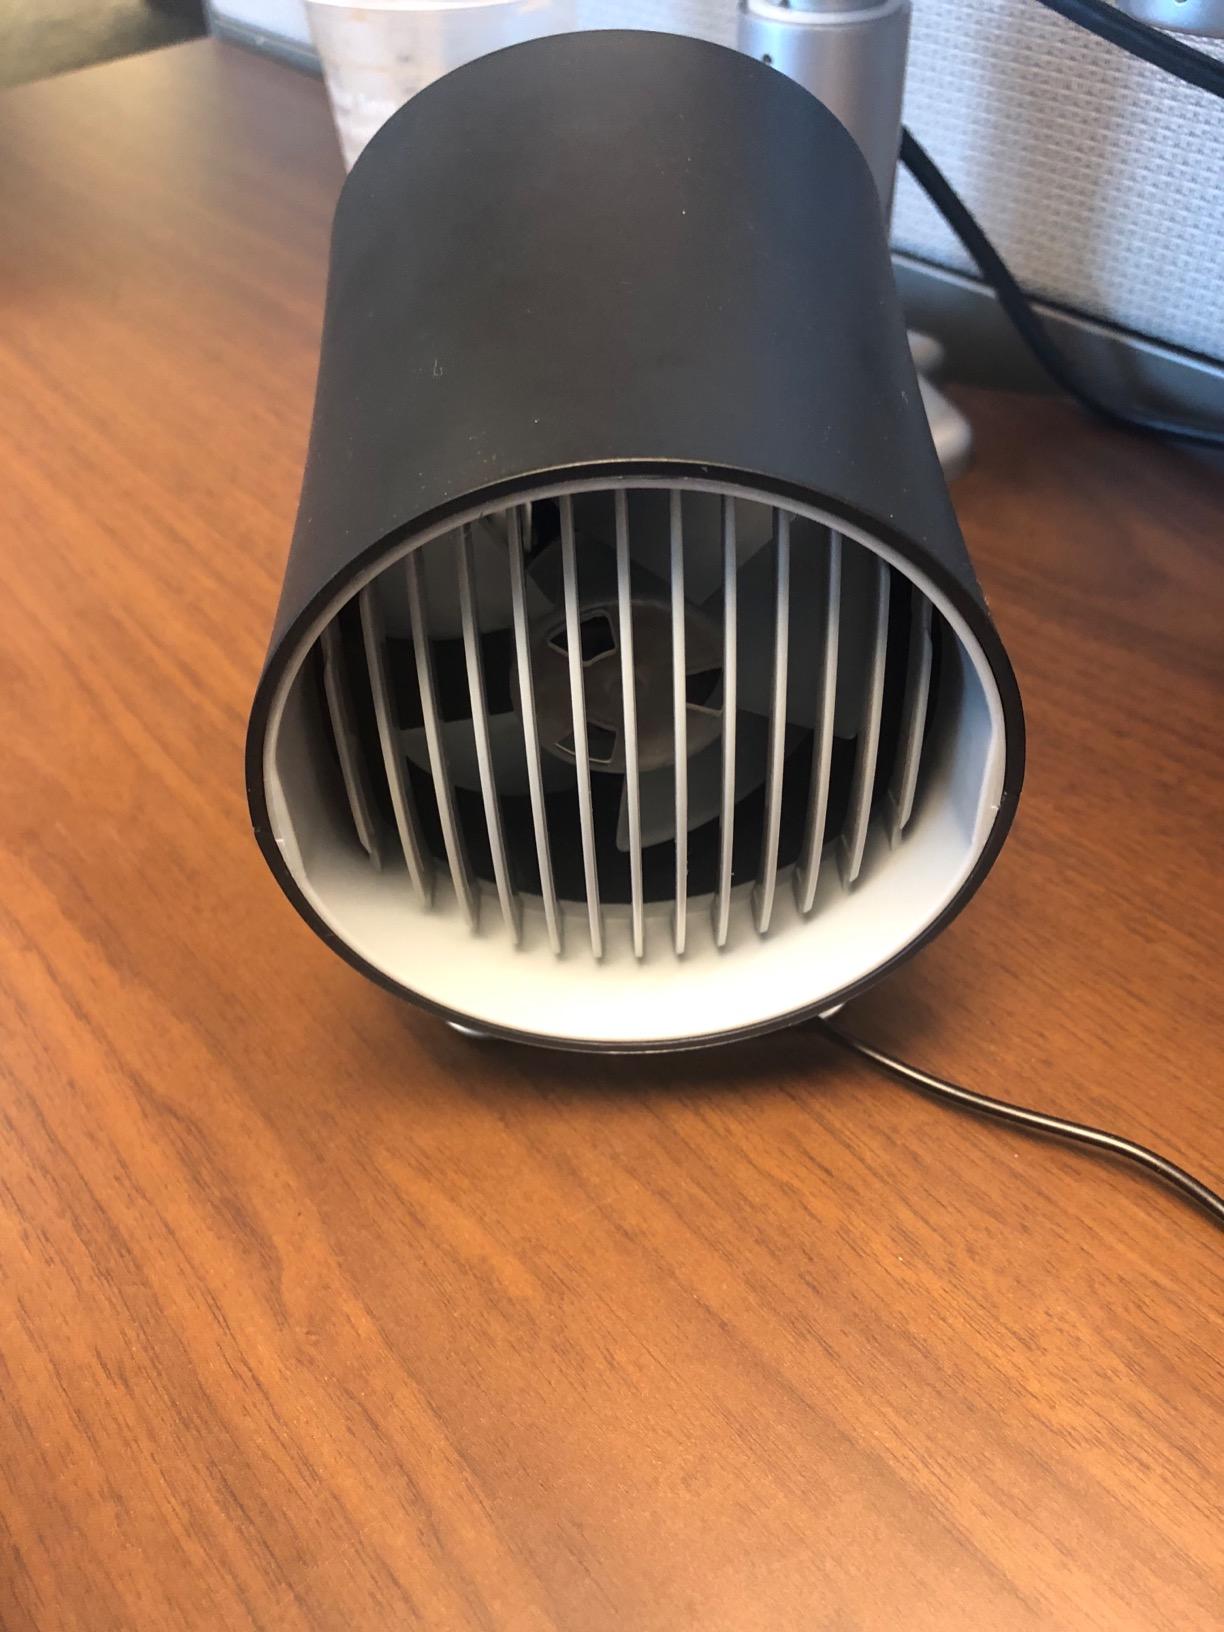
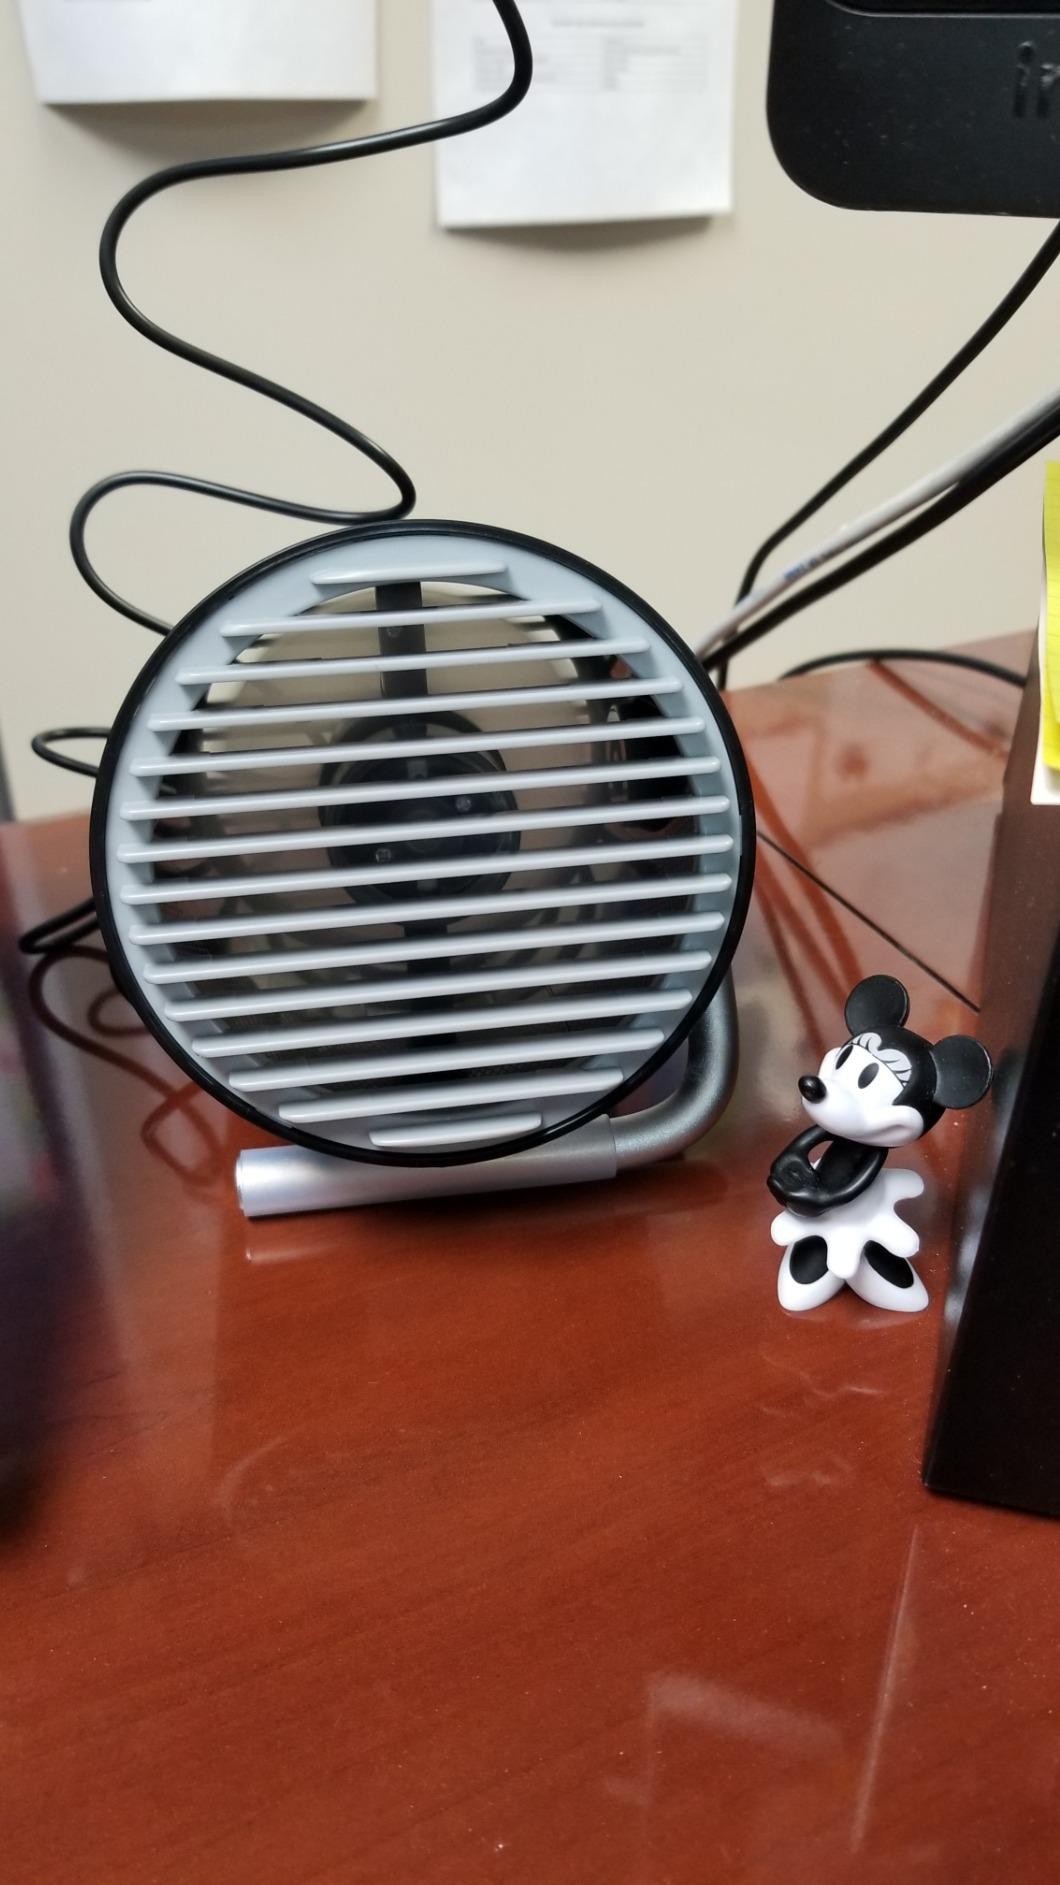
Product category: fan
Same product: no